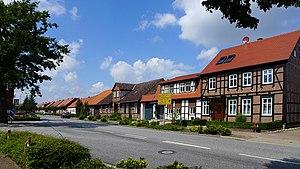
Rohrberg est une commune allemande située dans l'arrondissement d'Altmark-Salzwedel et le Land de Saxe-Anhalt.